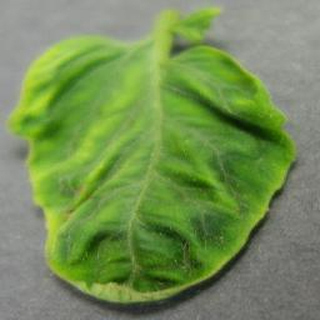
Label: tomato_yellow_leaf_curl_virus